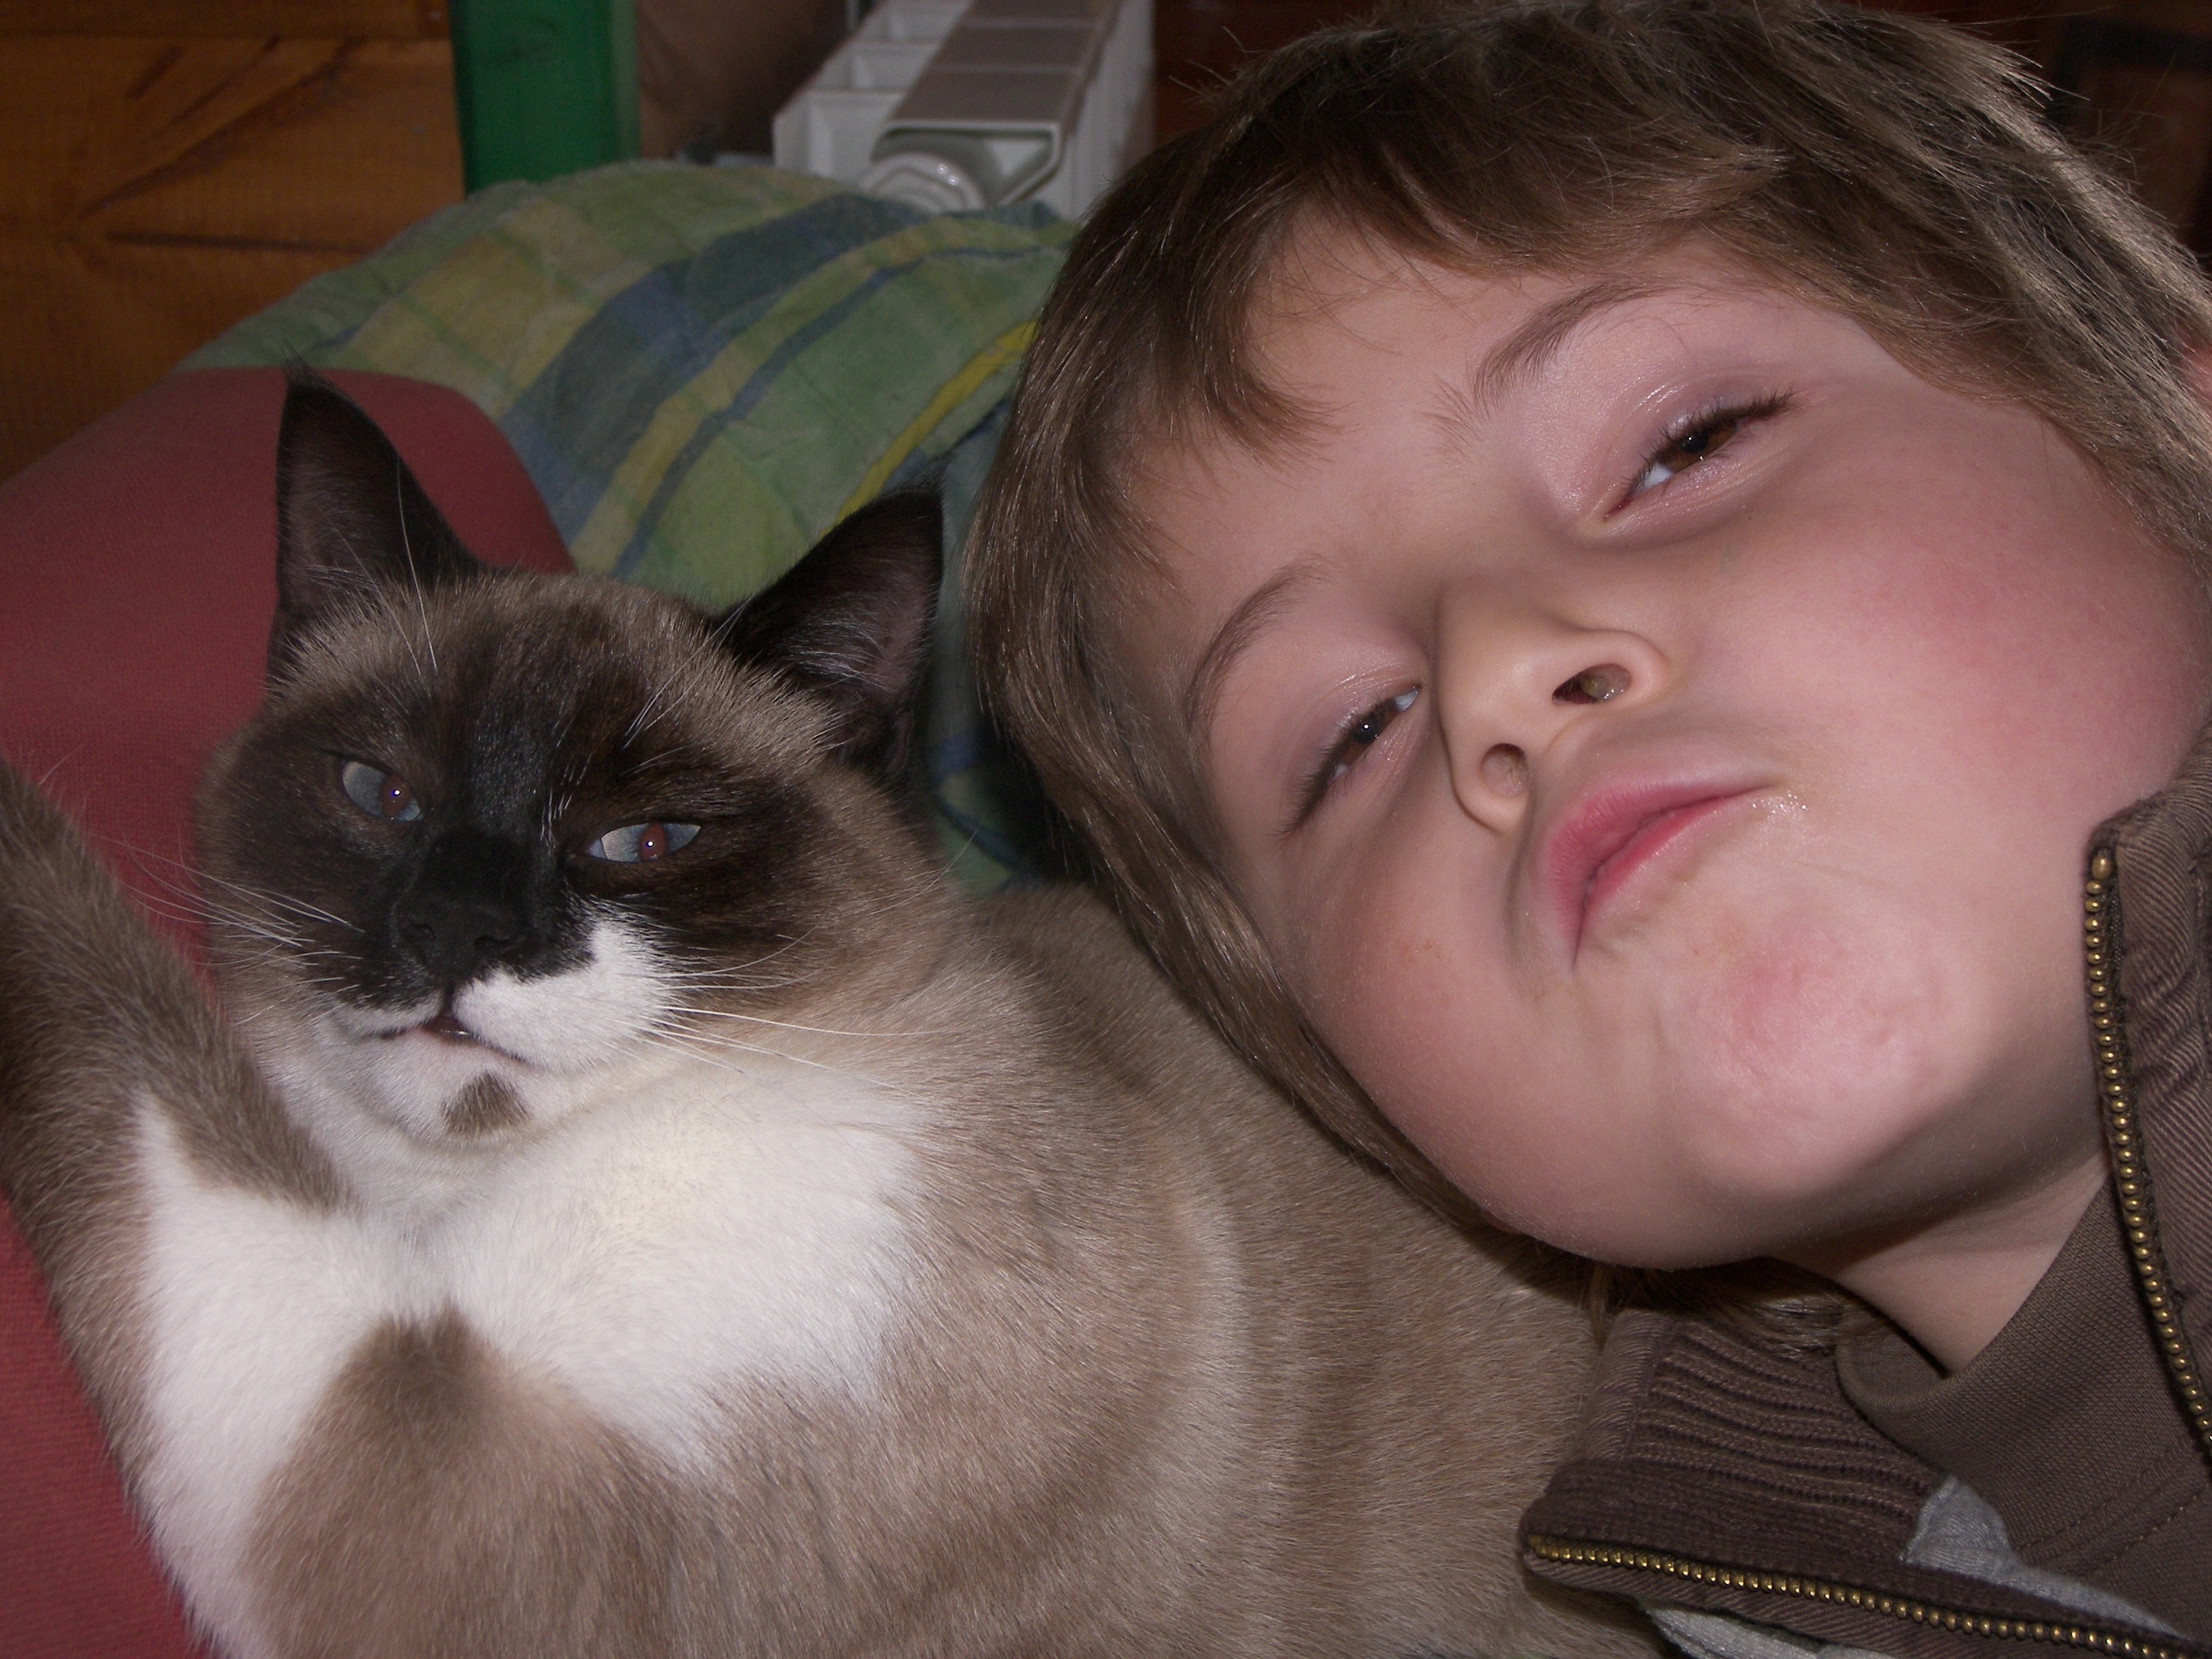
boy, pet, kitten, cat, mammal, child, face, nose, whiskers, eye, skin, vertebrate, buddies, small to medium sized cats, cat like mammal